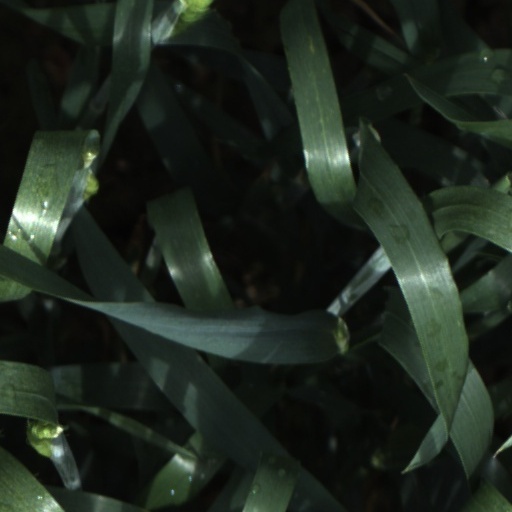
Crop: wheat